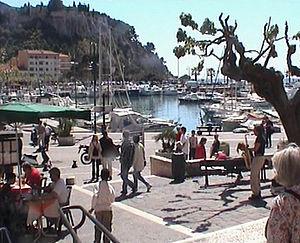
Le port de Cassis
Cassis est une commune du département des Bouches-du-Rhône et de la région administrative Provence-Alpes-Côte d'Azur. Elle est caractérisée par les falaises présentes sur son territoire et par les vins de Cassis produits dans la région. Le tourisme joue un rôle important dans l'économie de cette commune.